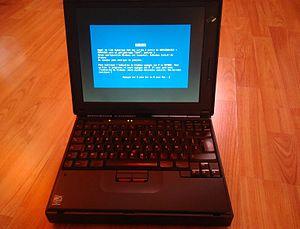
IBM ThinkPad 380 était un ordinateur portable fabriqué en 1997 par IBM dans la série des ordinateurs portables ThinkPad. Il était vendu avec un lecteur de CD-ROM et un lecteur de disquette. Il était considéré comme un ordinateur moyen de gamme par IBM.